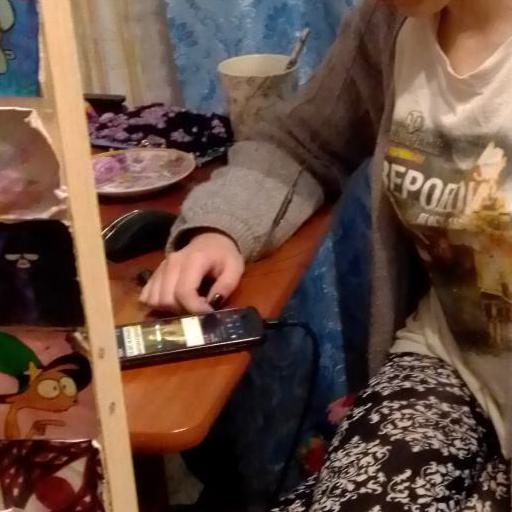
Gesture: no_gesture